Elton Brand

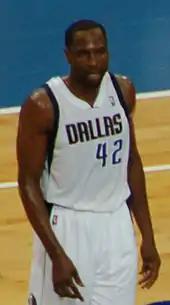
Brand with the Mavericks

On July 13, 2012, Brand was claimed off waivers by the Dallas Mavericks with a winning bid of $2.1 million. The 76ers still had to pay out the remaining balance of the $18.2 million owed to Brand this season in the final year of his contract.